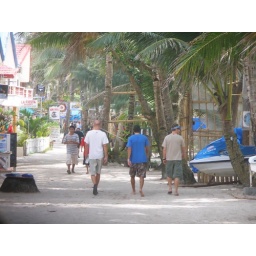
the boys cruisin down white beach in boracay